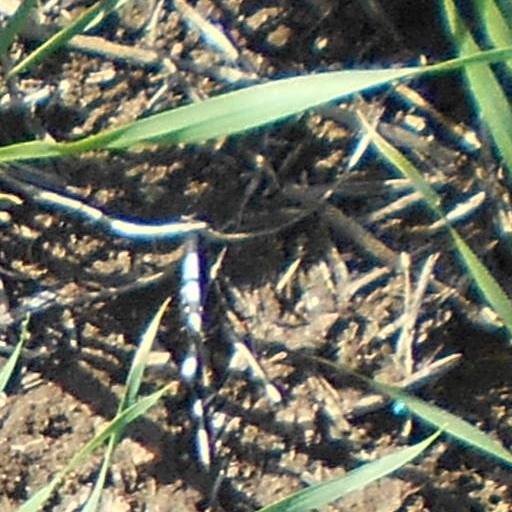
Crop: wheat